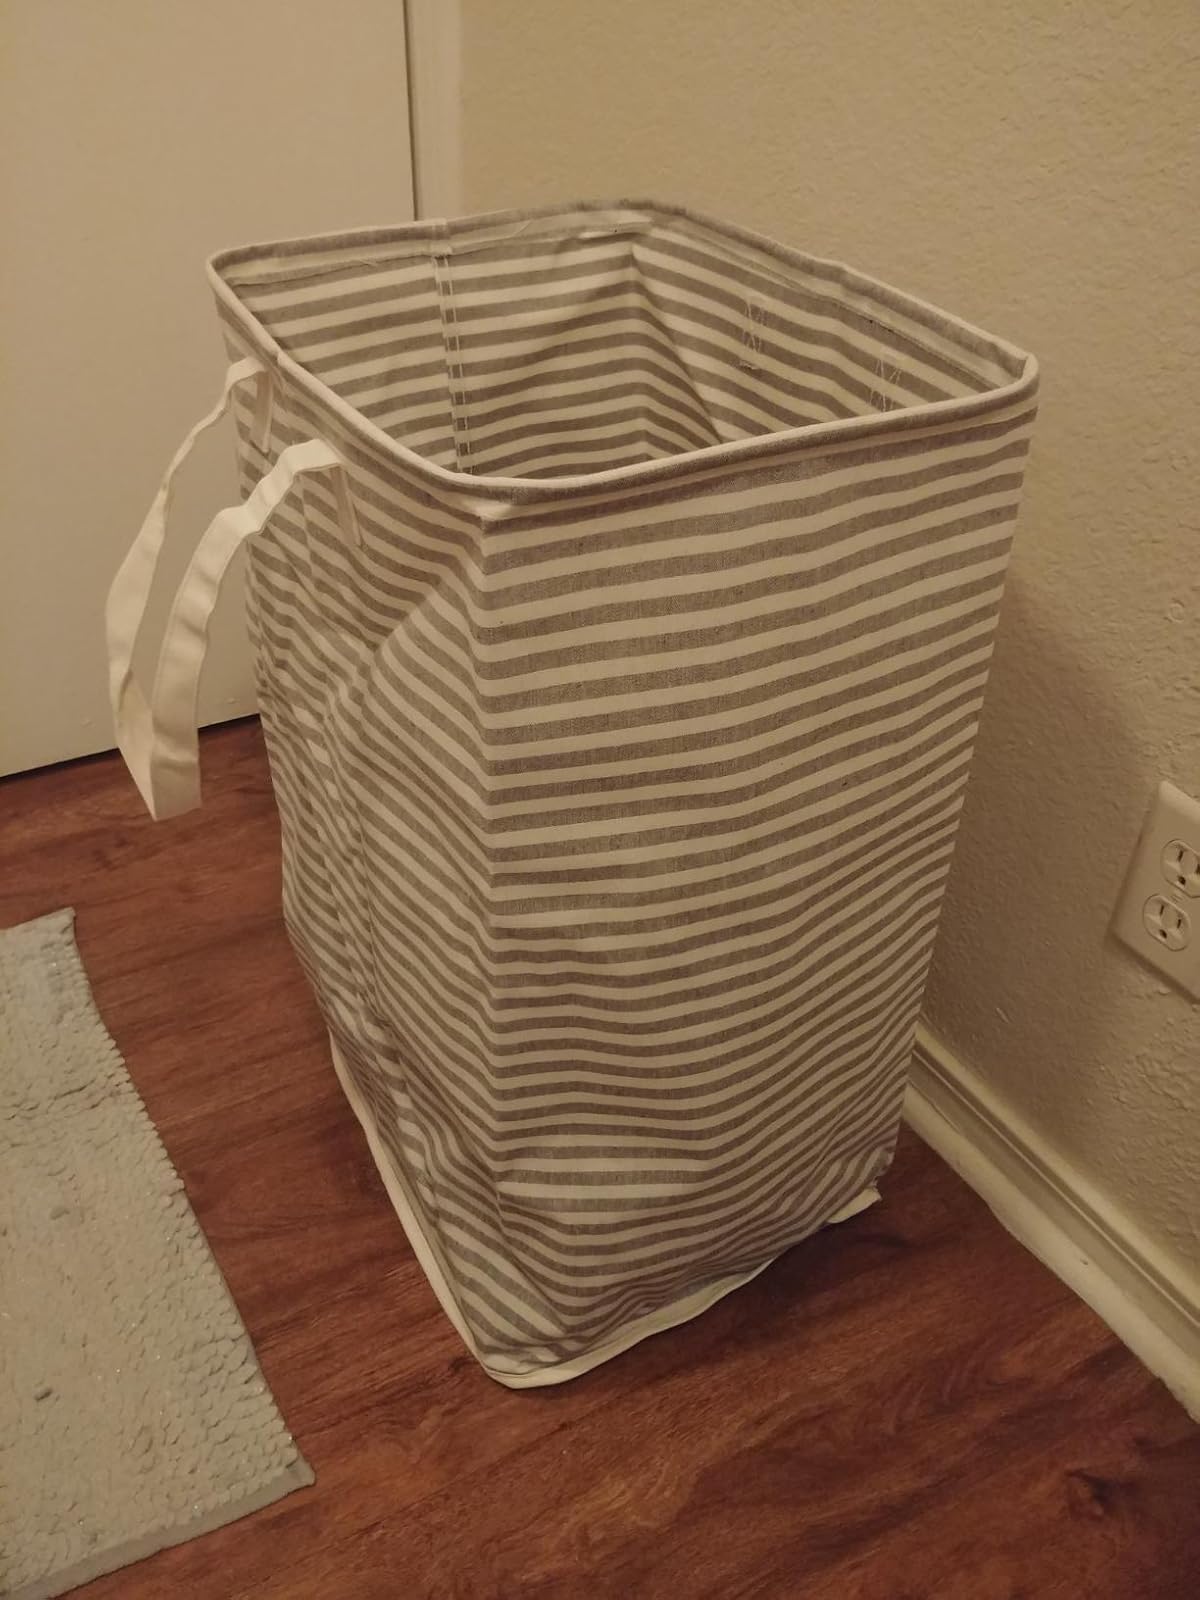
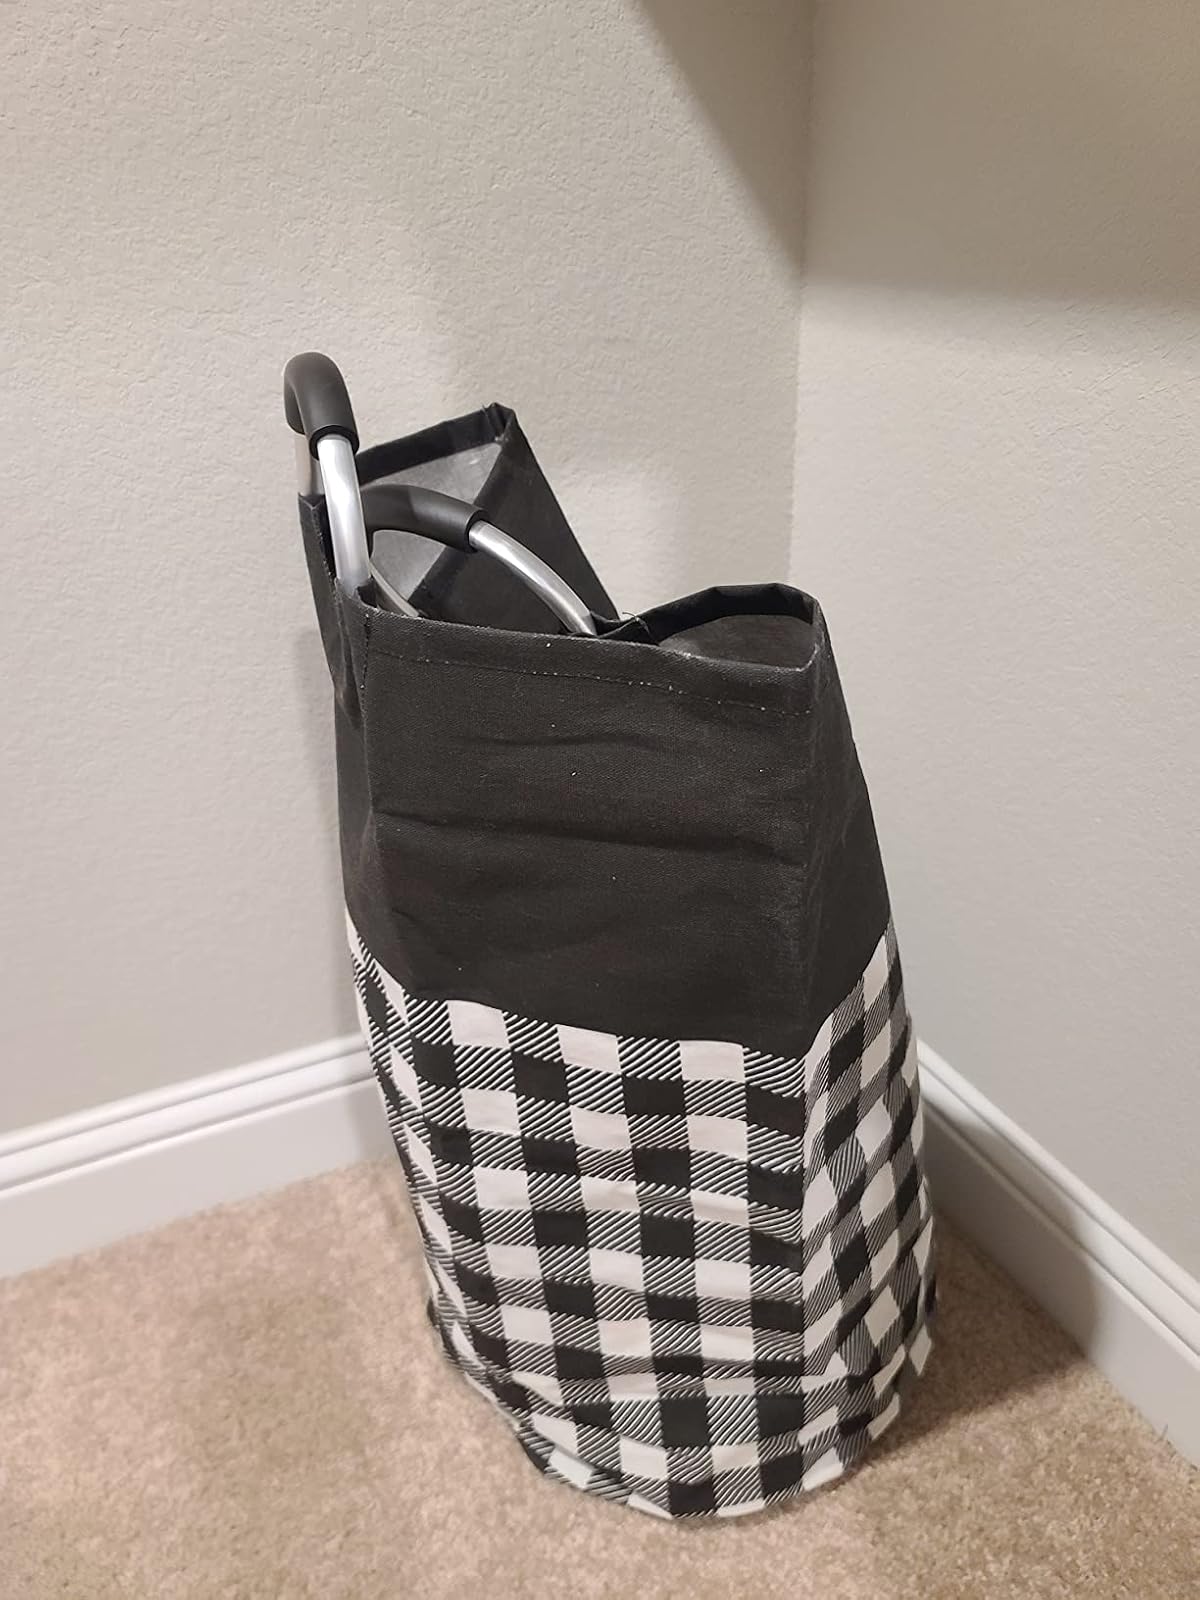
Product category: items_hamper
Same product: no